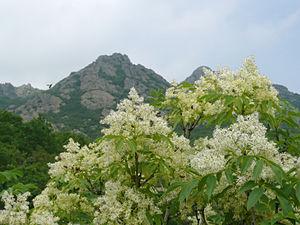
Le « bosco verticale » est un complexe architectural conçu et porté par Stefano Boeri avec l'aide d'horticulteurs et de botanistes. Constitué de deux tours d'habitations hautes respectivement de 76 mètres et de 110 mètres, il répond à un projet de renouvellement urbain du quartier milanais de Porta Nuova à Milan, en Italie.